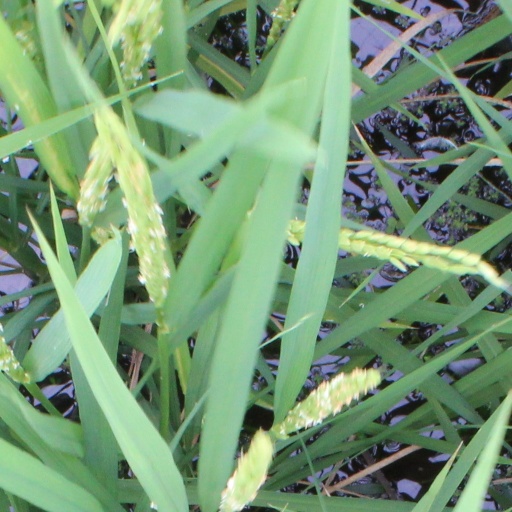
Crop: rice